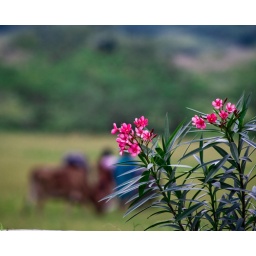
beautiful flowers by the street